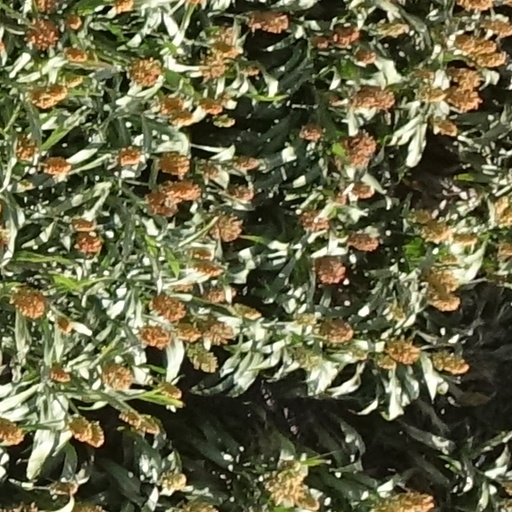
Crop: sorghum